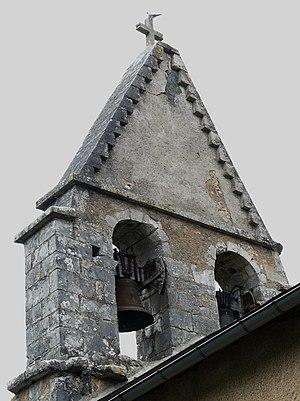
Le clocher-mur de l'église de Gabillou, Dordogne, France.
L'église Saint-Jacques est une église catholique située à Gabillou, dans le département français de la Dordogne, en région Nouvelle-Aquitaine.